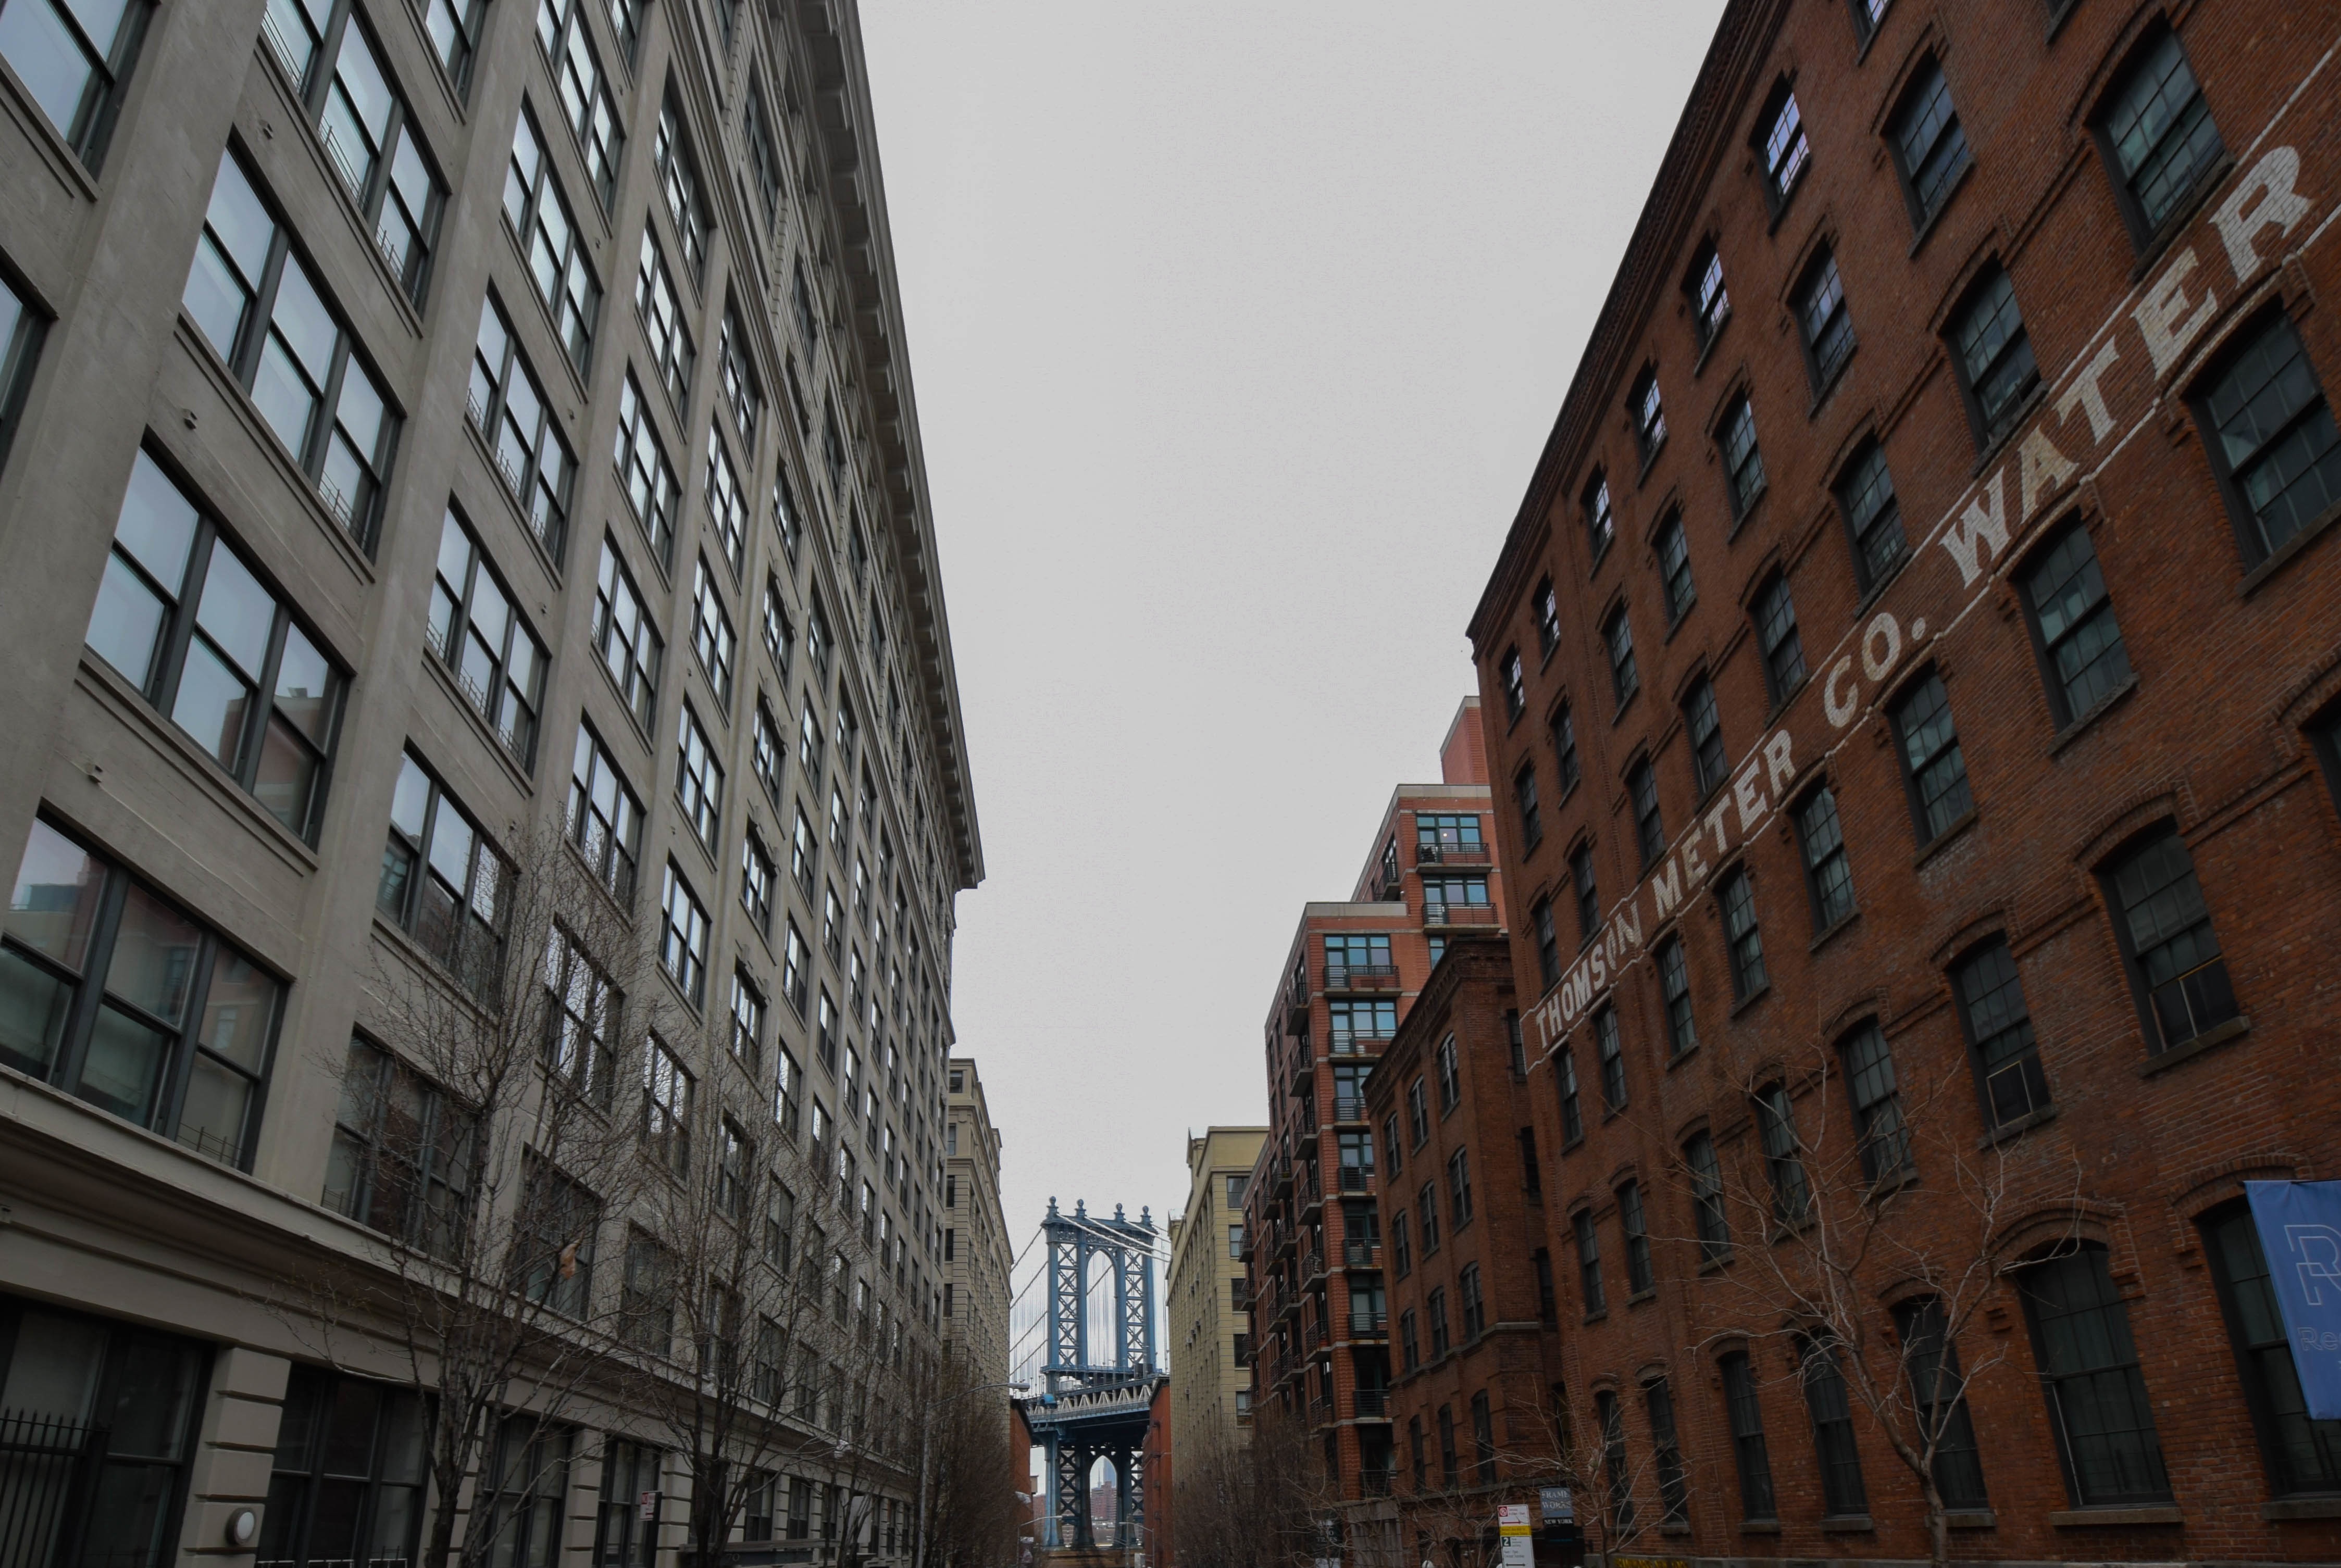
architecture, road, street, alley, city, skyscraper, cityscape, downtown, facade, apartment, tower block, metropolis, condominium, neighbourhood, urban area, residential area, human settlement, metropolitan area